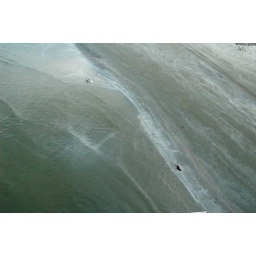
Bird eating fish in oil hitting shore